Houston

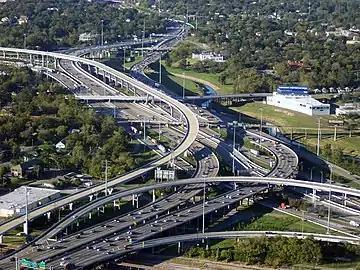

Houston is the seat of the Texas Medical Center, which is the largest medical center in the world, and which describes itself as containing the world's largest concentration of research and healthcare institutions. All 49 member institutions of the Texas Medical Center are non-profit organizations. They provide patient and preventive care, research, education, and local, national, and international community well-being. Employing more than 73,600 people, institutions at the medical center include 13 hospitals and two specialty institutions, two medical schools, four nursing schools, and schools of dentistry, public health, pharmacy, and virtually all health-related careers. It is where one of the first—and still the largest—air emergency service, Life Flight, was created, and an inter-institutional transplant program was developed. Around 2007, more heart surgeries were performed at the Texas Medical Center than anywhere else in the world.